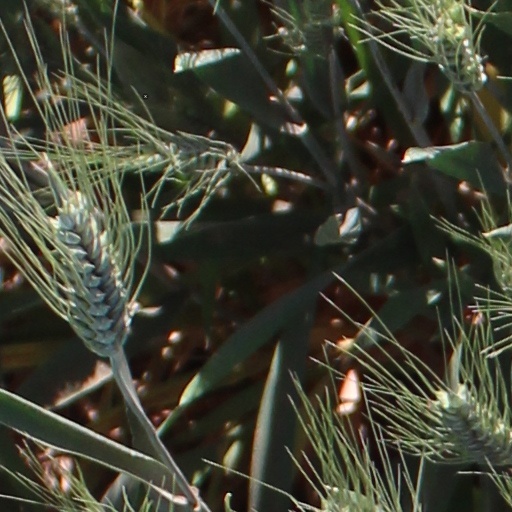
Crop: wheat